45 (2009 film)

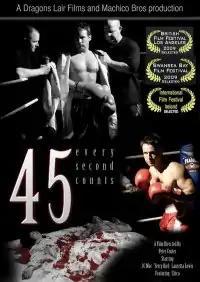
Theatrical release poster

45 is a 2009 short film produced and directed by Peter Coster and starring JC Mac. The 12-minute comedy-drama-psychological thriller is Coster's debut film as director. A Dragons Lair films and MaChico bros production.